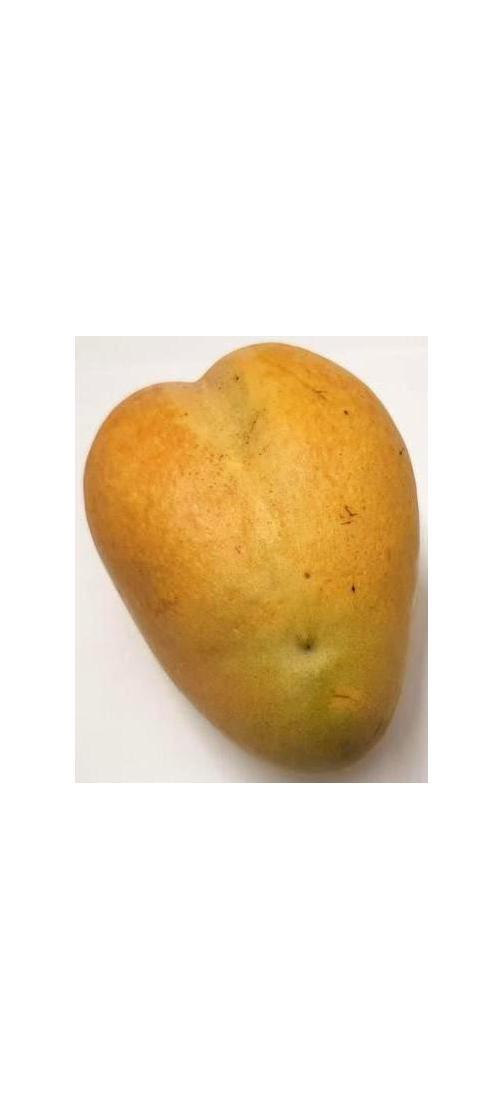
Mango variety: Bari-11